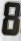
Number: 8